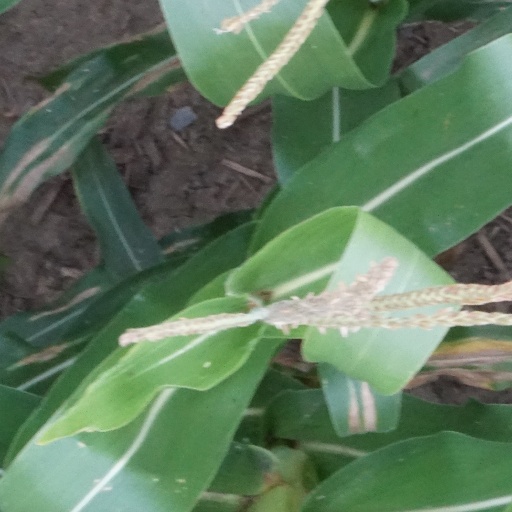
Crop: maize; corn